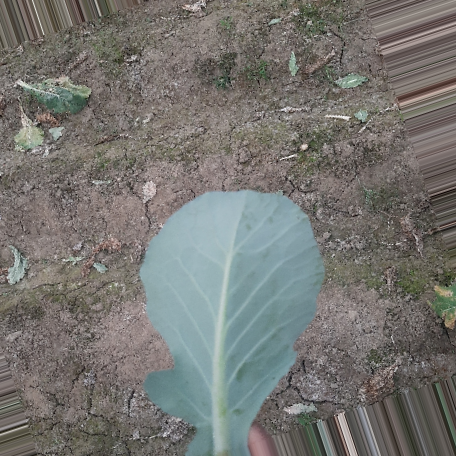
Label: Disease Free